Line 1 (Xuzhou Metro)

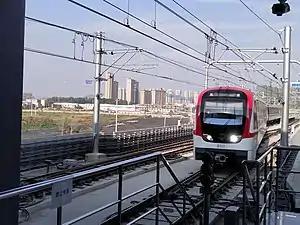
Line 1 Train approaching Luwo Station

Line 1 of the Xuzhou Metro is a rapid transit line in Xuzhou city, Jiangsu province, China. Construction commenced in February 2014, and the line was opened on September 28, 2019. It is the first metro line to open in Xuzhou.